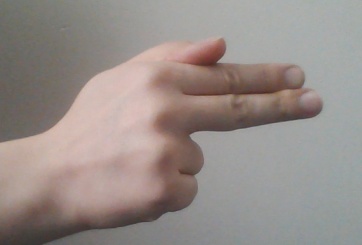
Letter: ghain